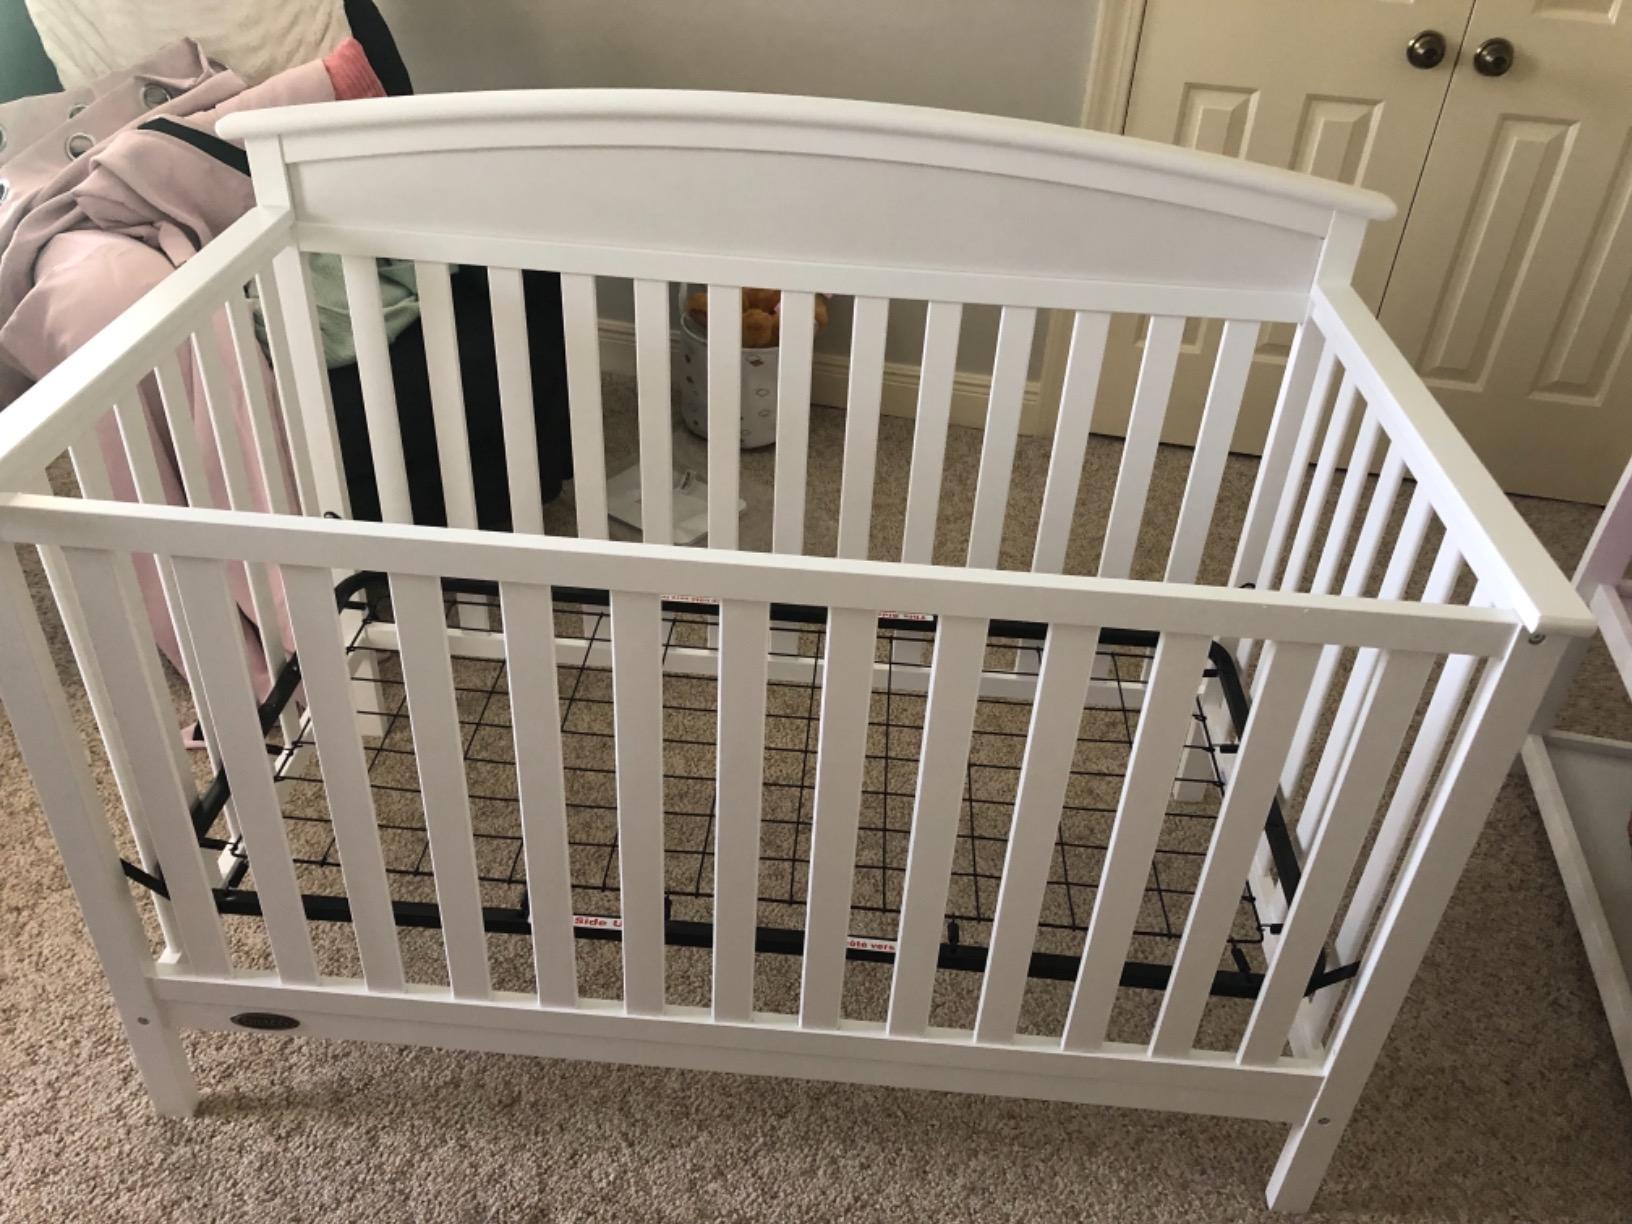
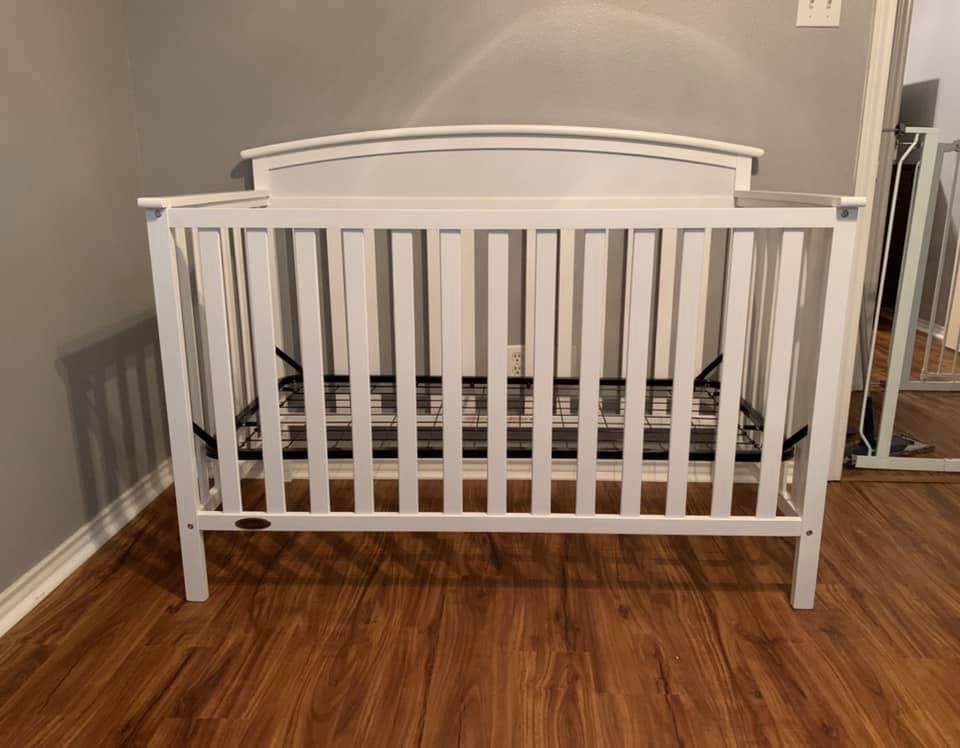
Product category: products_crib
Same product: yes